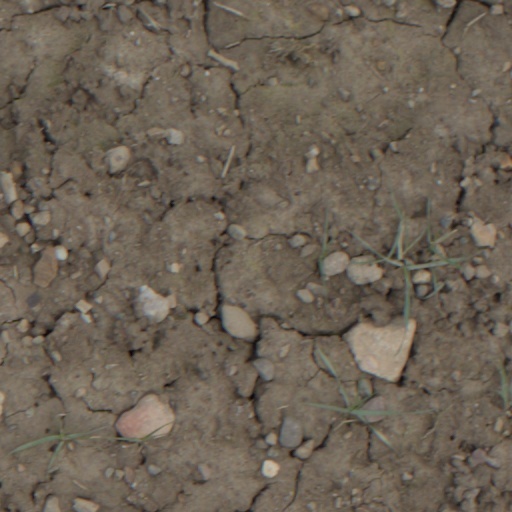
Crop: wheat